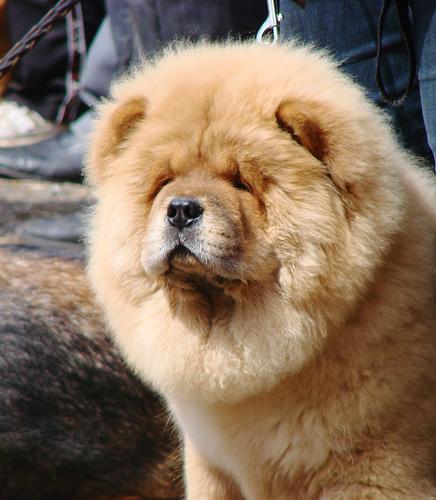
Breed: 329-n000119-chow